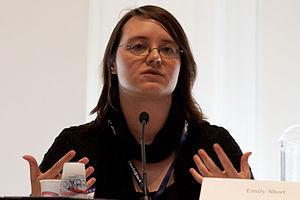
Emily Short est un auteur de fiction interactive, probablement mieux connue pour son premier jeu, Galatea, et pour son utilisation de PNJ psychologiquement complexes. Elle est l'auteur de plus de trente-cinq jeux en plus d'être la rédactrice en chef de l'ouvrage IF Theory Reader. Elle a écrit une chronique régulière sur la fiction interactive pour Rock, Paper, Shotgun.